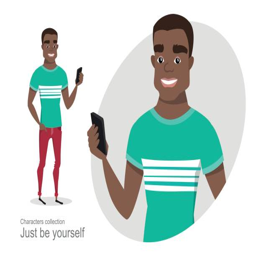
guy with a mobile phone in hand .